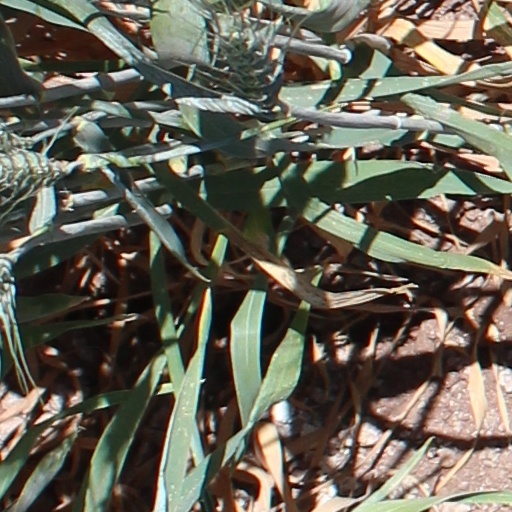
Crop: wheat